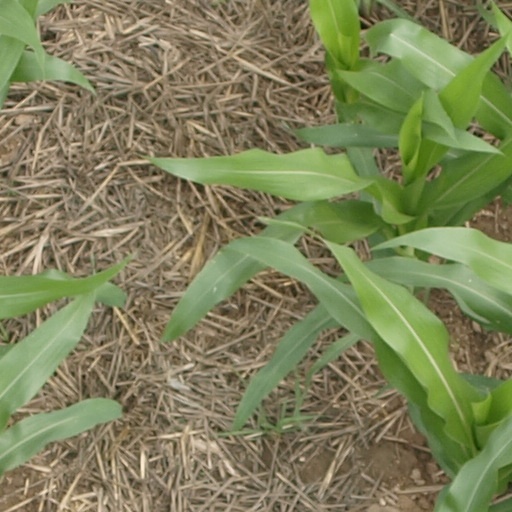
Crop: maize; corn